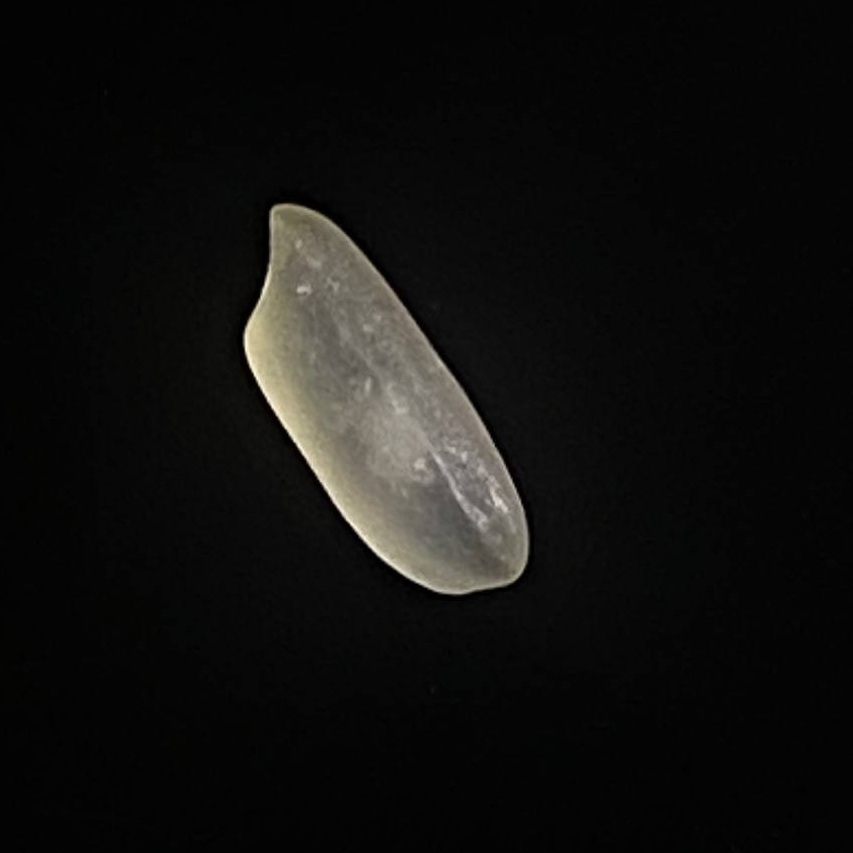
Rice variety: Najirshail